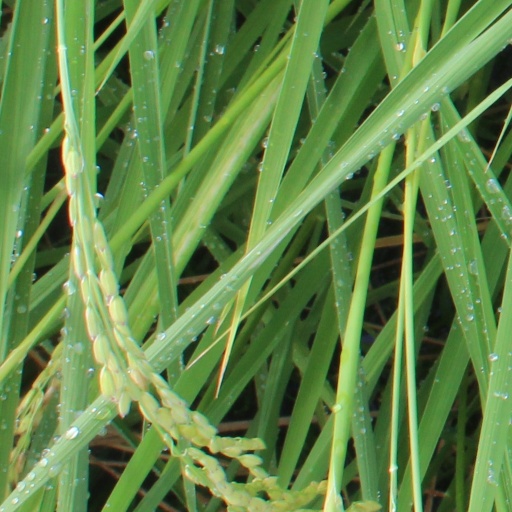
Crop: rice